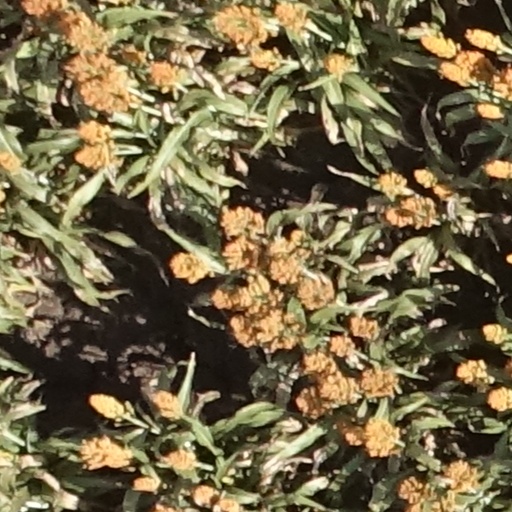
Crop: sorghum